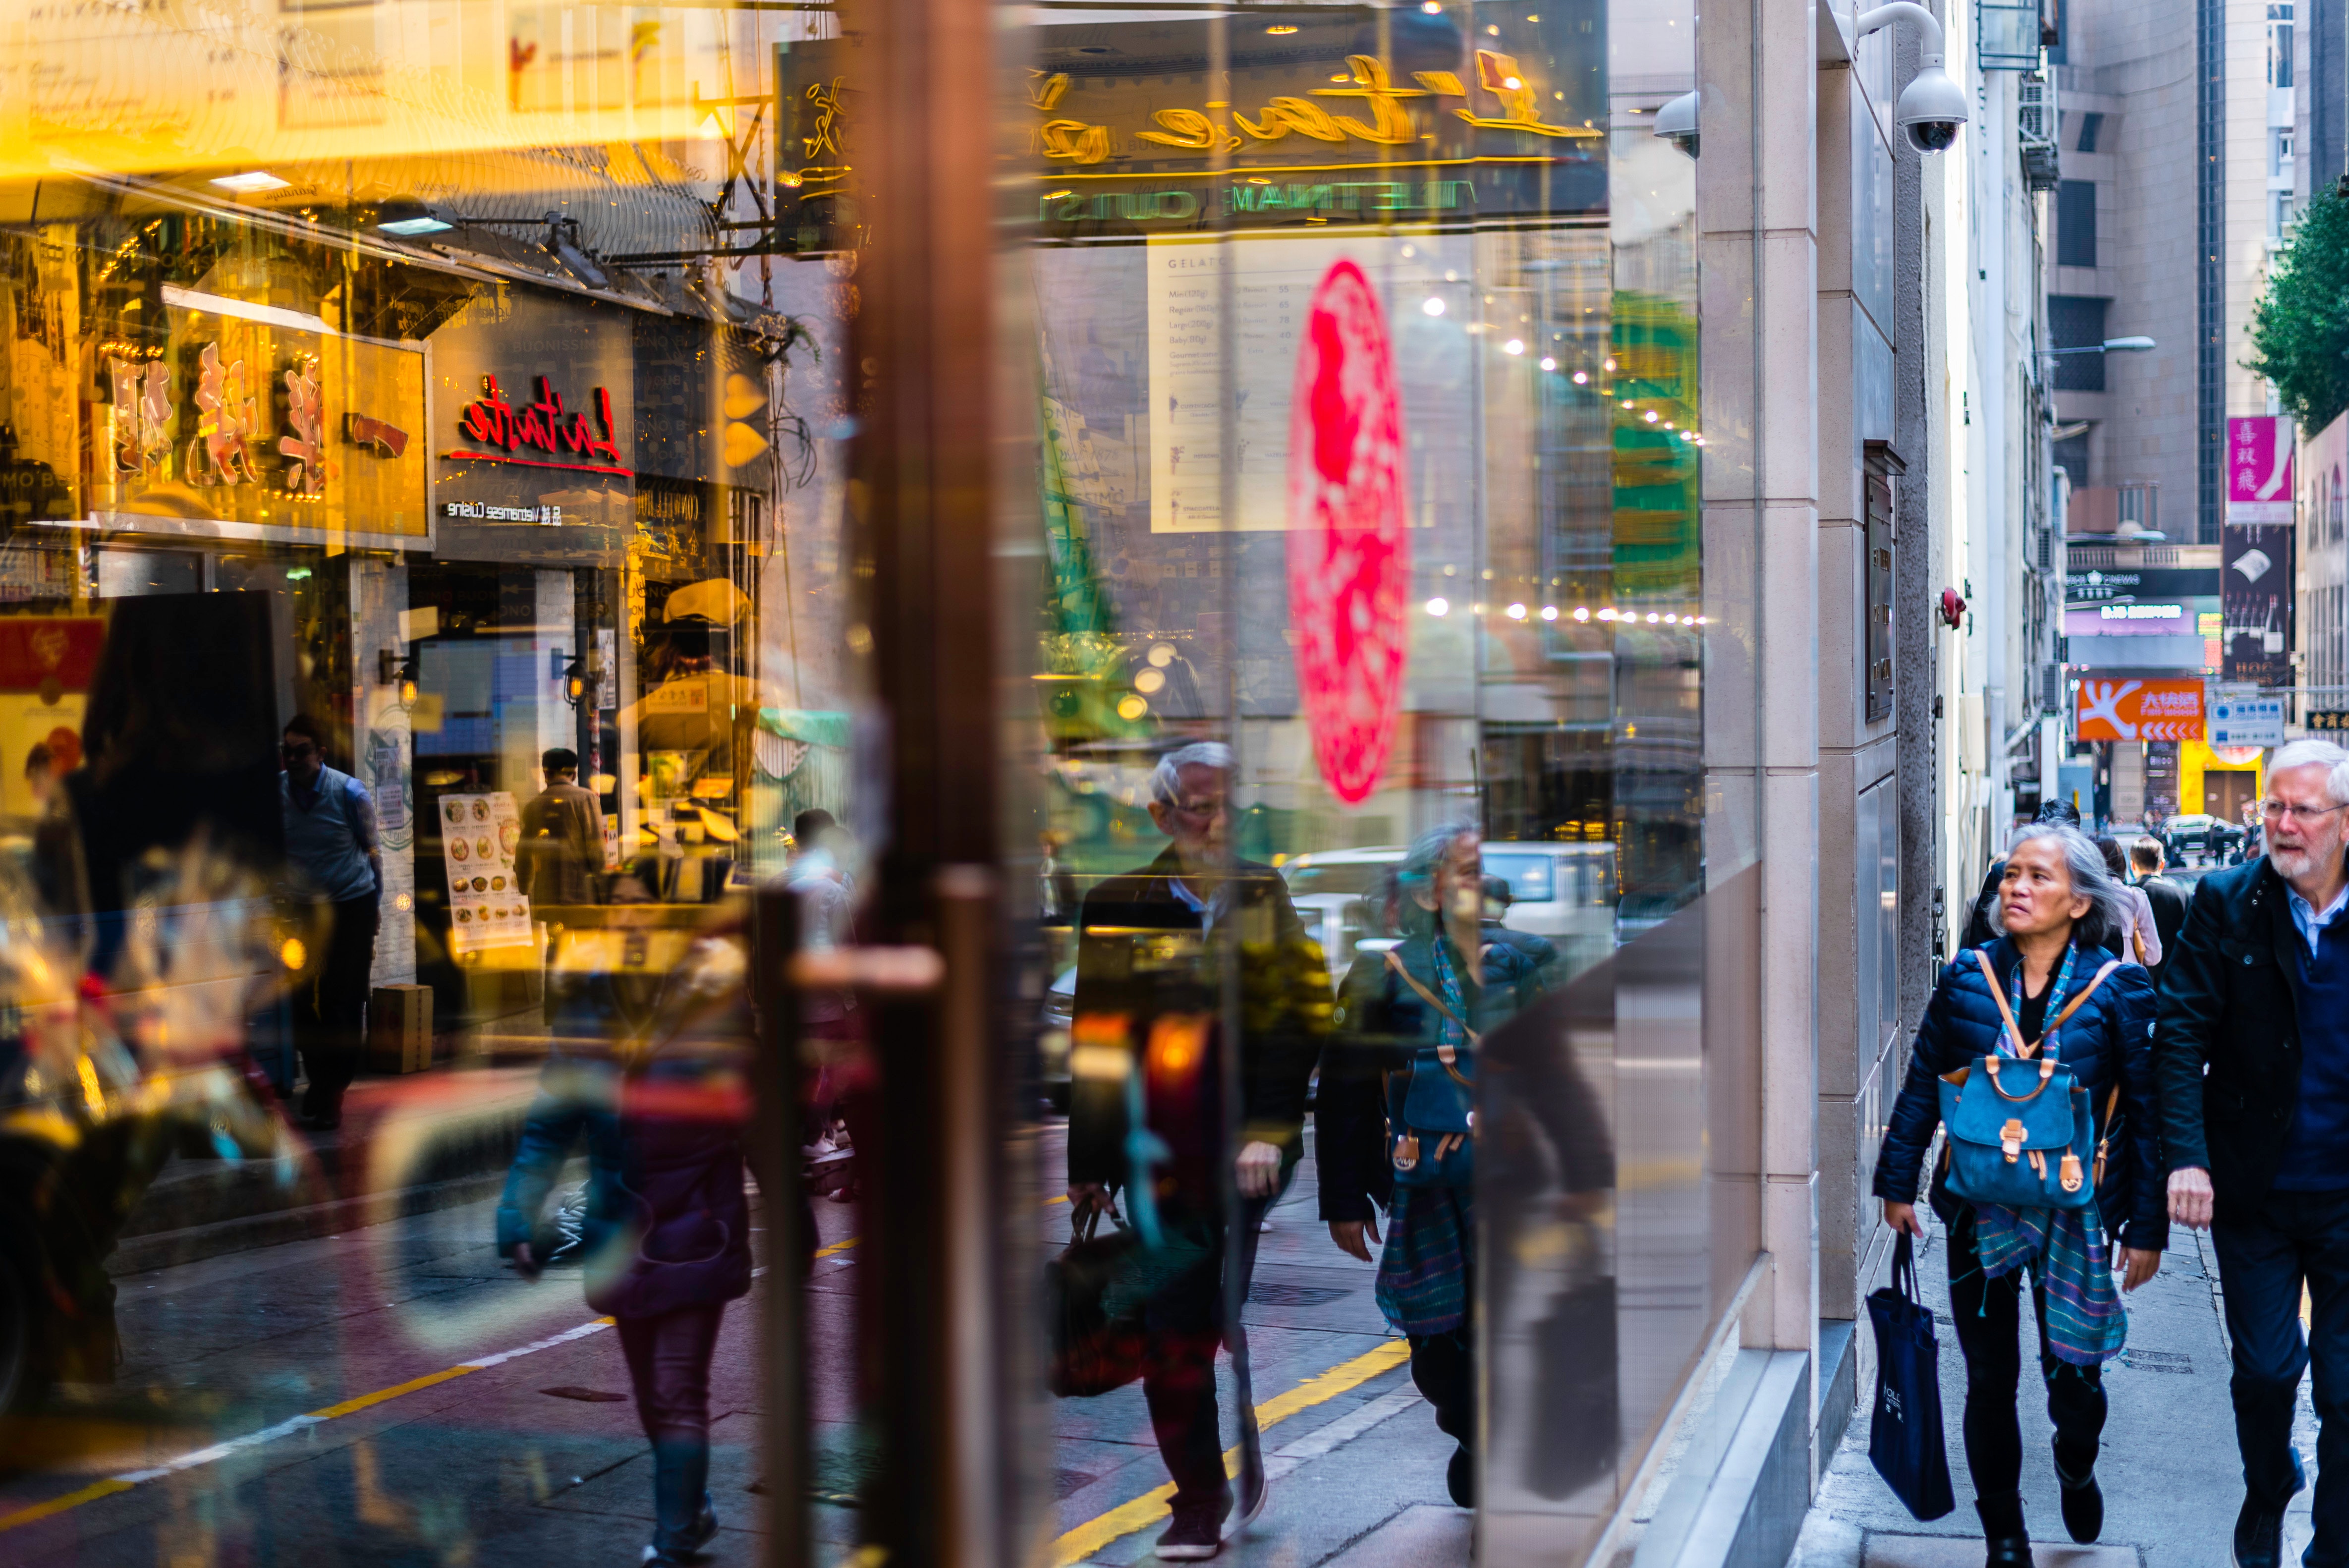
urban area, people, metropolitan area, yellow, metropolis, street, pedestrian, reflection, light, town, snapshot, city, human settlement, night, infrastructure, crowd, road, tree, downtown, architecture, vacation, evening, tourism, building, window